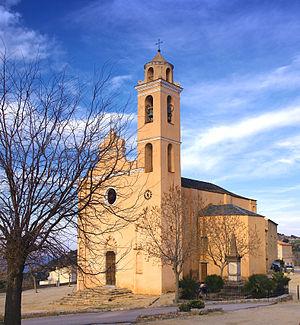
Santa-Reparata-di-Balagna est une commune française située dans la circonscription départementale de la Haute-Corse et le territoire de la collectivité de Corse. Le village appartient à la piève d'Aregno, en Balagne.
Cet article recense les monuments historiques de la Haute-Corse, en France.